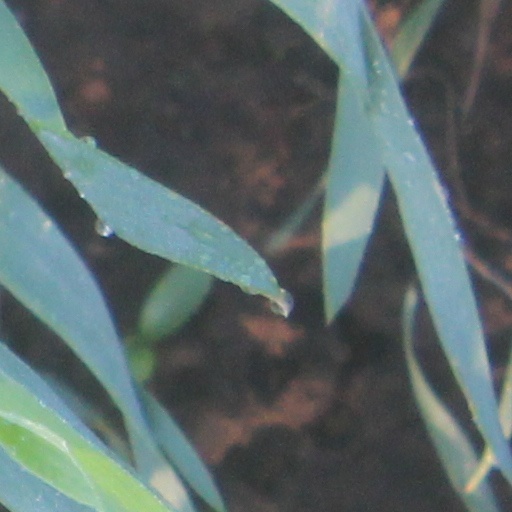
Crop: wheat